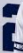
Number: 2